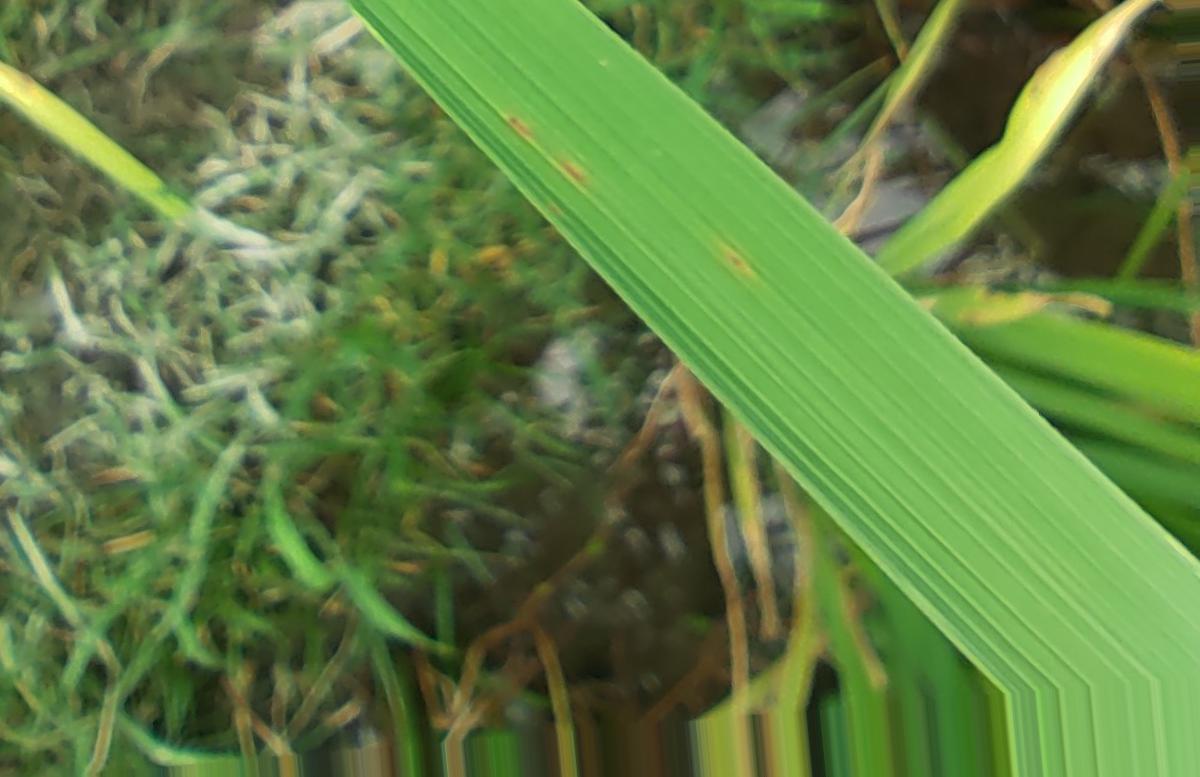
Nhãn: Healthy